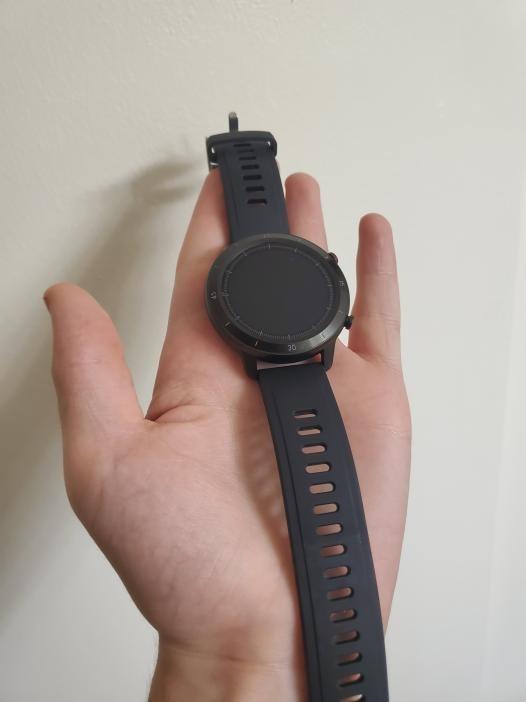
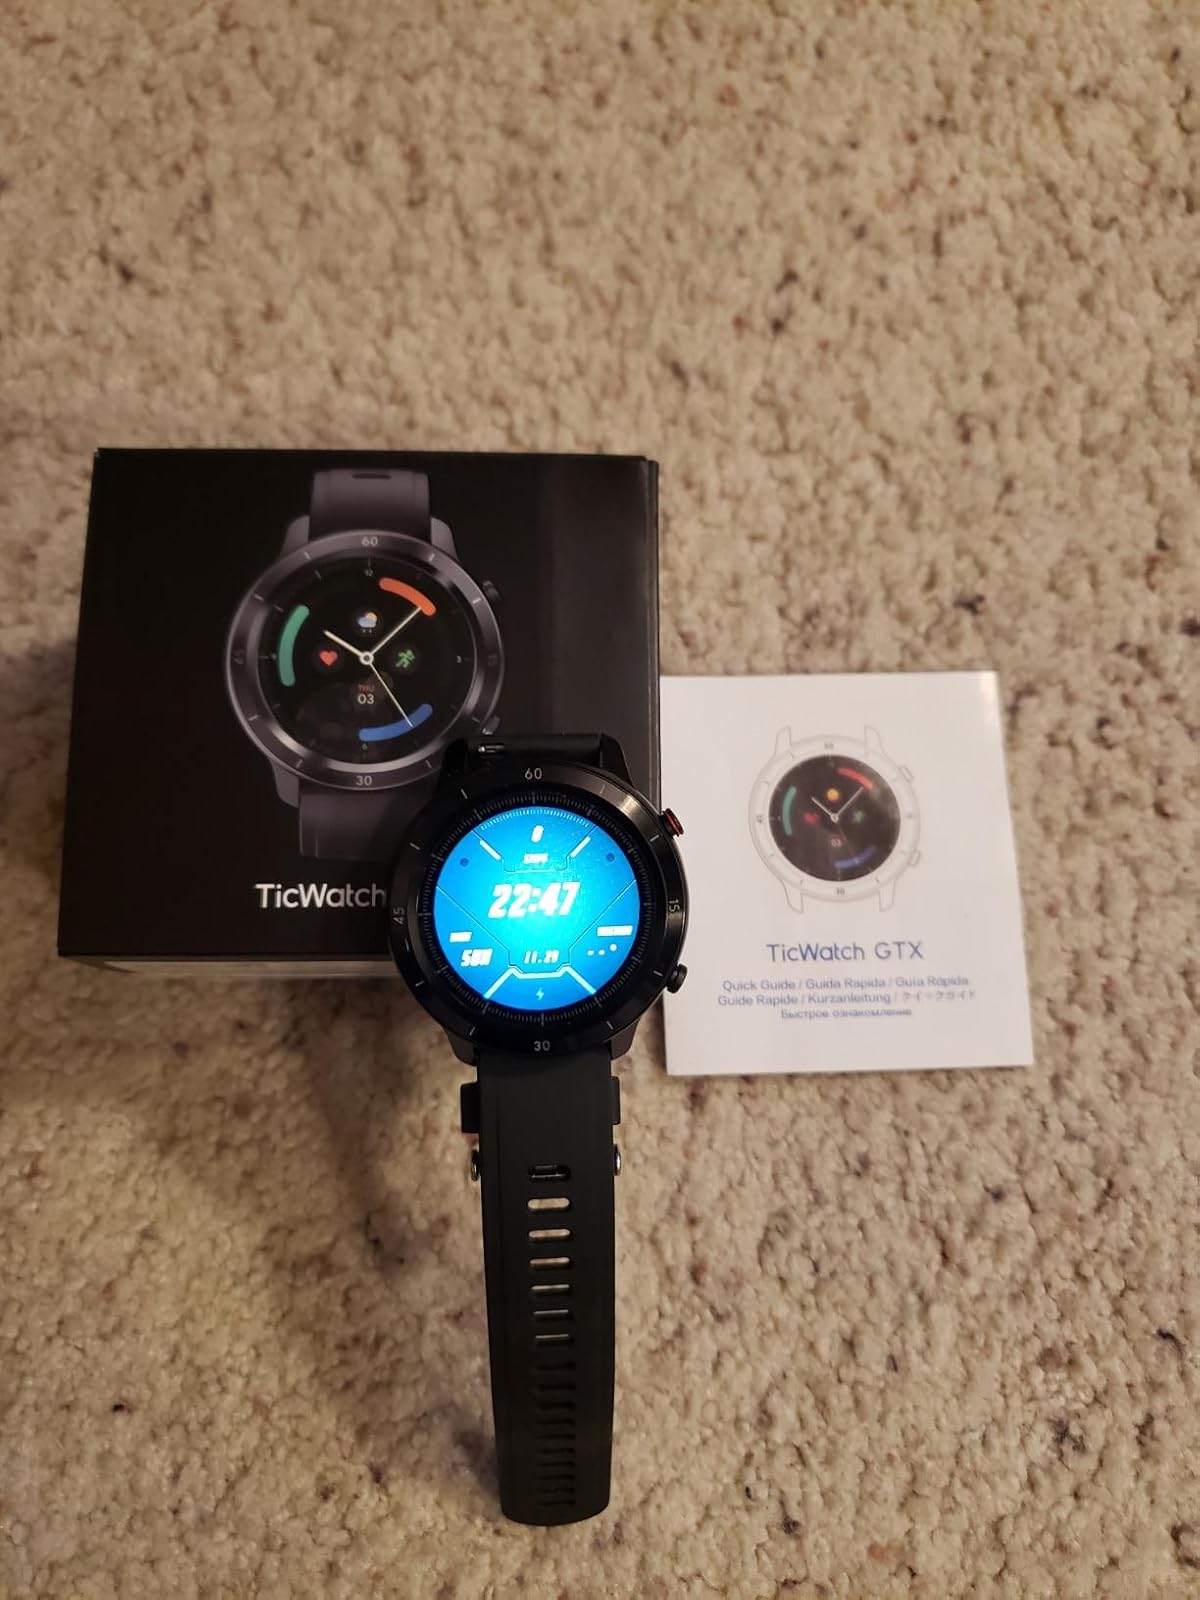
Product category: smartwatch
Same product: yes